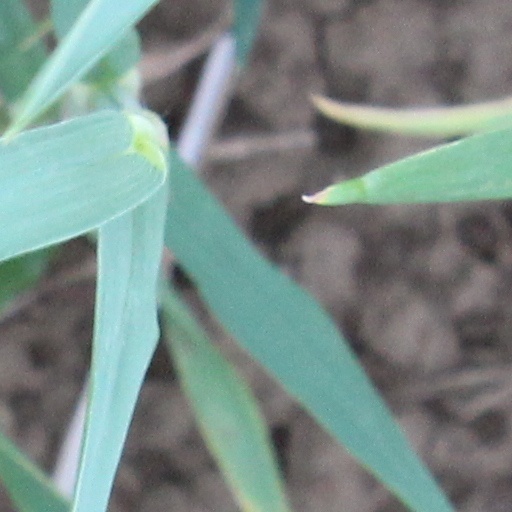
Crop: wheat